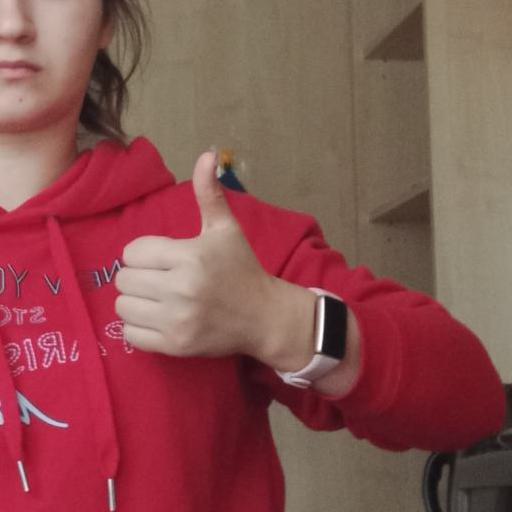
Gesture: like